Iakoba Italeli

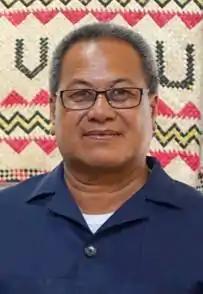
Italeli in 2015

Sir Iakoba Taeia Italeli is a Tuvaluan politician who was the governor-general of Tuvalu from 16 April 2010, until 22 August 2019, when he resigned to contest in the 2019 general election. He was not successful in that election, however he was elected as a member of parliament in the 2024 Tuvaluan general election.